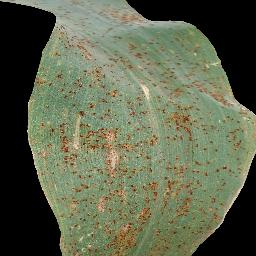
Label: Corn_(Maize)___Common_Rust